Robert O. Jones House

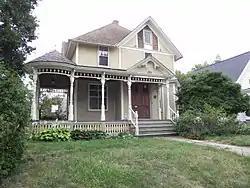
Robert O. Jones House

The Robert O. Jones House is a Queen Anne-styled house built in 1897 in Waukesha, Wisconsin. It was listed on the National Register of Historic Places in 1983 and on the State Register of Historic Places in 1989.